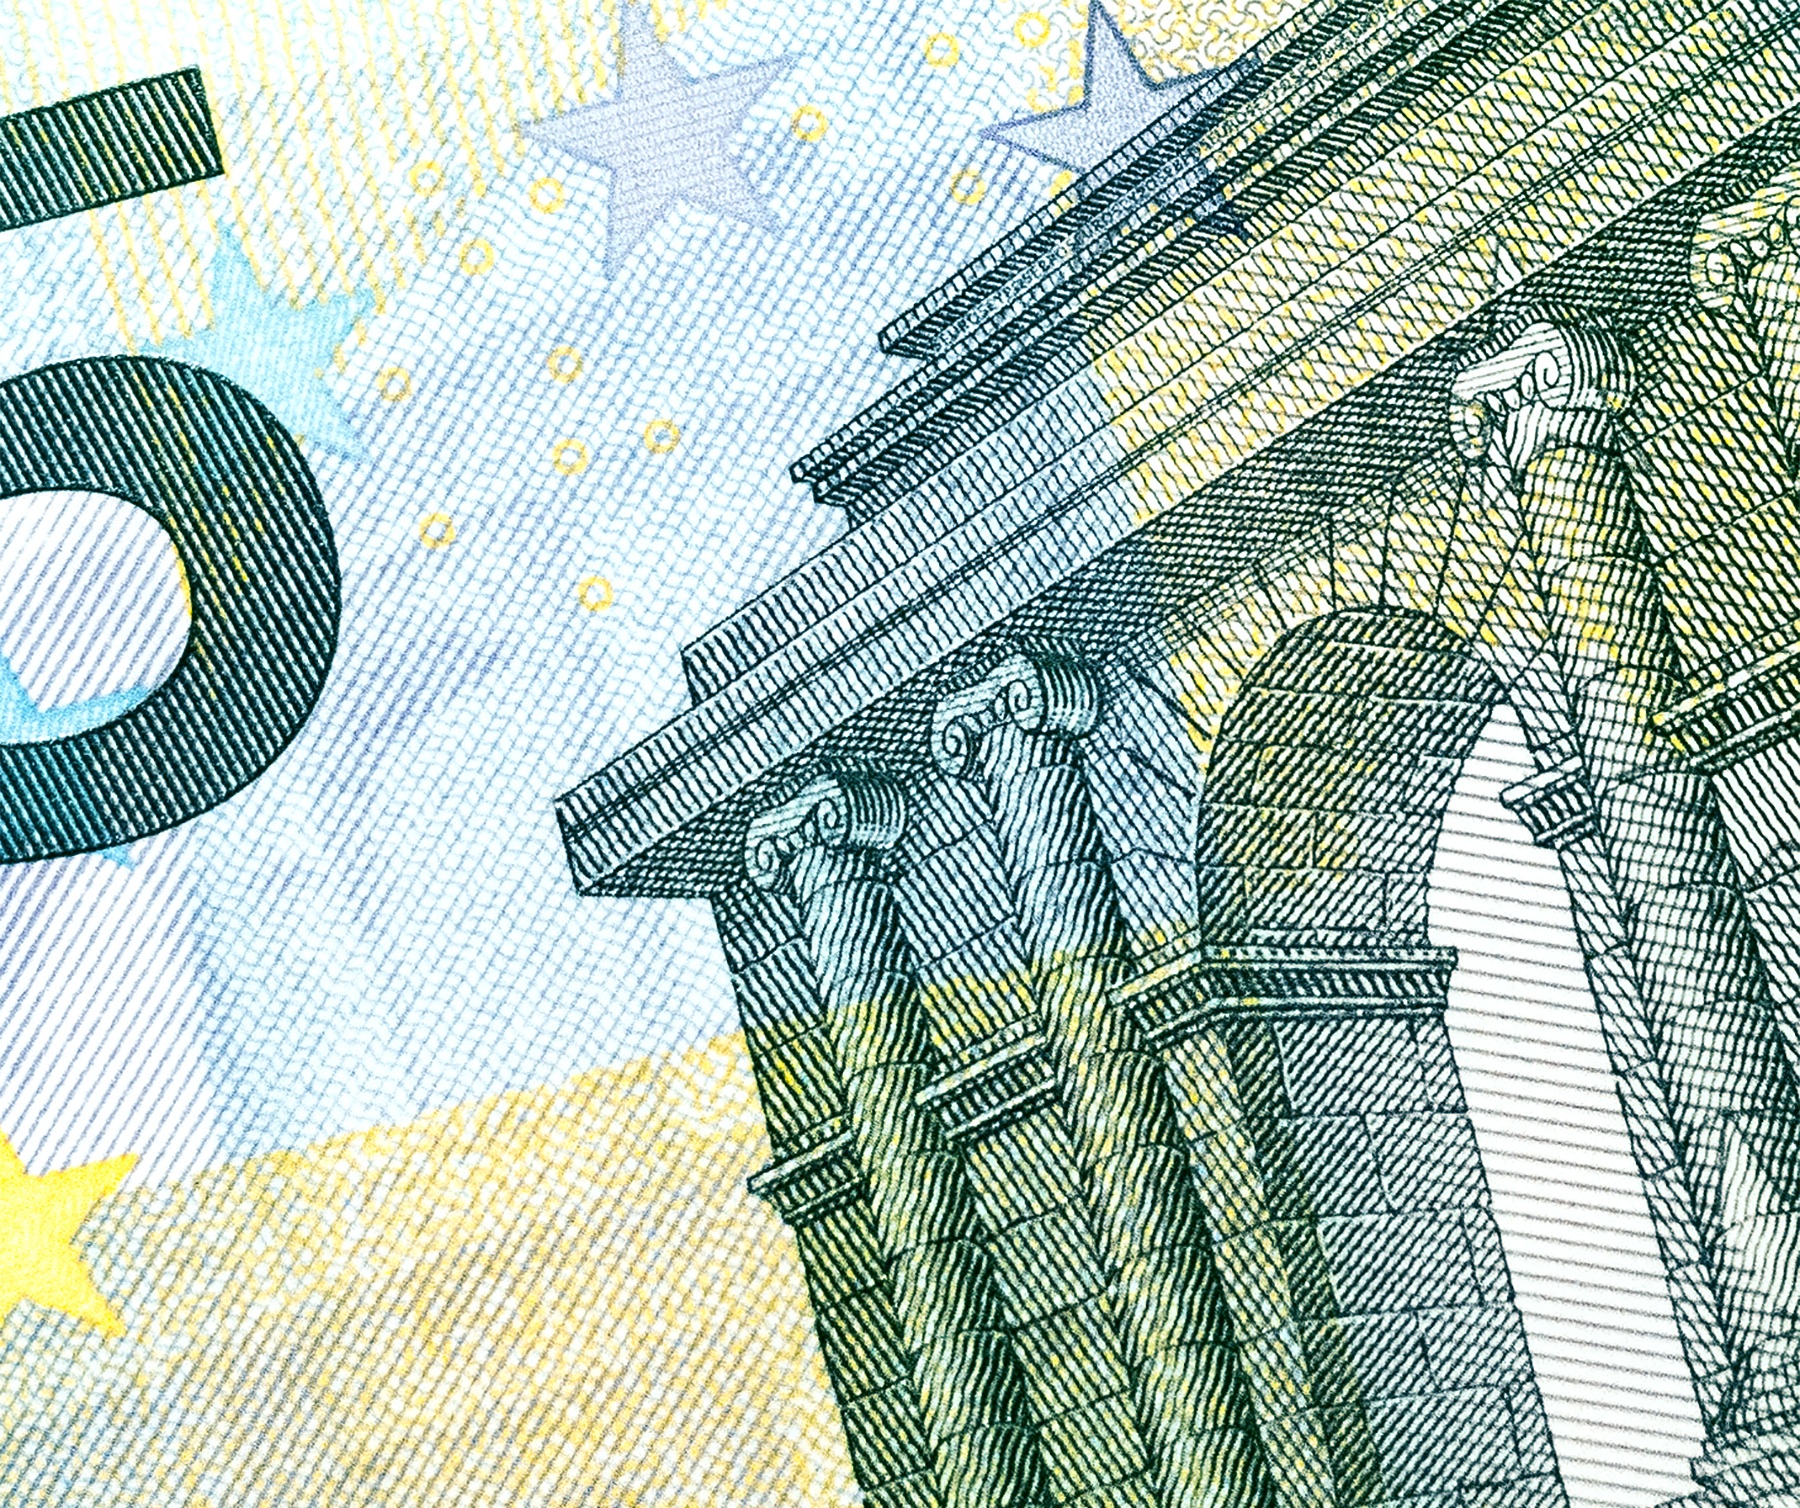
pattern, line, money, business, paper, material, cash, textile, sketch, illustration, currency, dollar, bill, banknote, paper money, 5 euro bill, 5 euros, five euro bill